Describe the emotion expressed in this image:  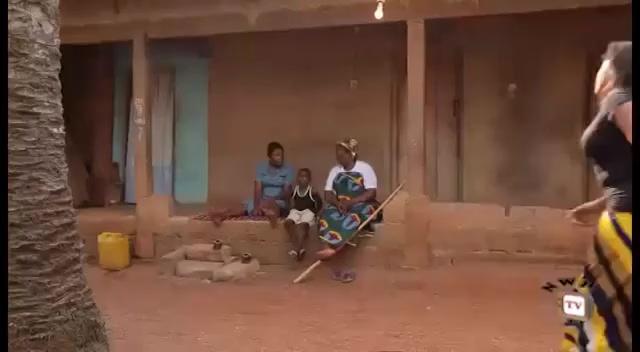
This person displays Fear, valence and arousal with low intensity.